Battle of Heligoland (1849)

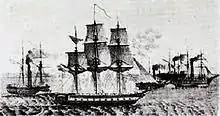
The Danish corvettes "Gejser" and "Valkyrien" being pursued by ships of the Schleswig-Holstein Navy

On 4 June 1849, Brommy sortied with his three active ships, "Barbarossa" serving as his flagship, to attack the Danish ships stationed off the mouth of the Weser river. The Danish sail corvette "Valkyrien" was stationed to the east of the island of Heligoland, and Brommy moved to engage her at around mid-day. The two sides exchanged heavy fire, but neither inflicted damage on the other. The Danish ships quickly withdrew, but the slower "Valkyrien" could not keep pace with the other ships, and Brommy's flotilla moved to cut her off from the other vessels.